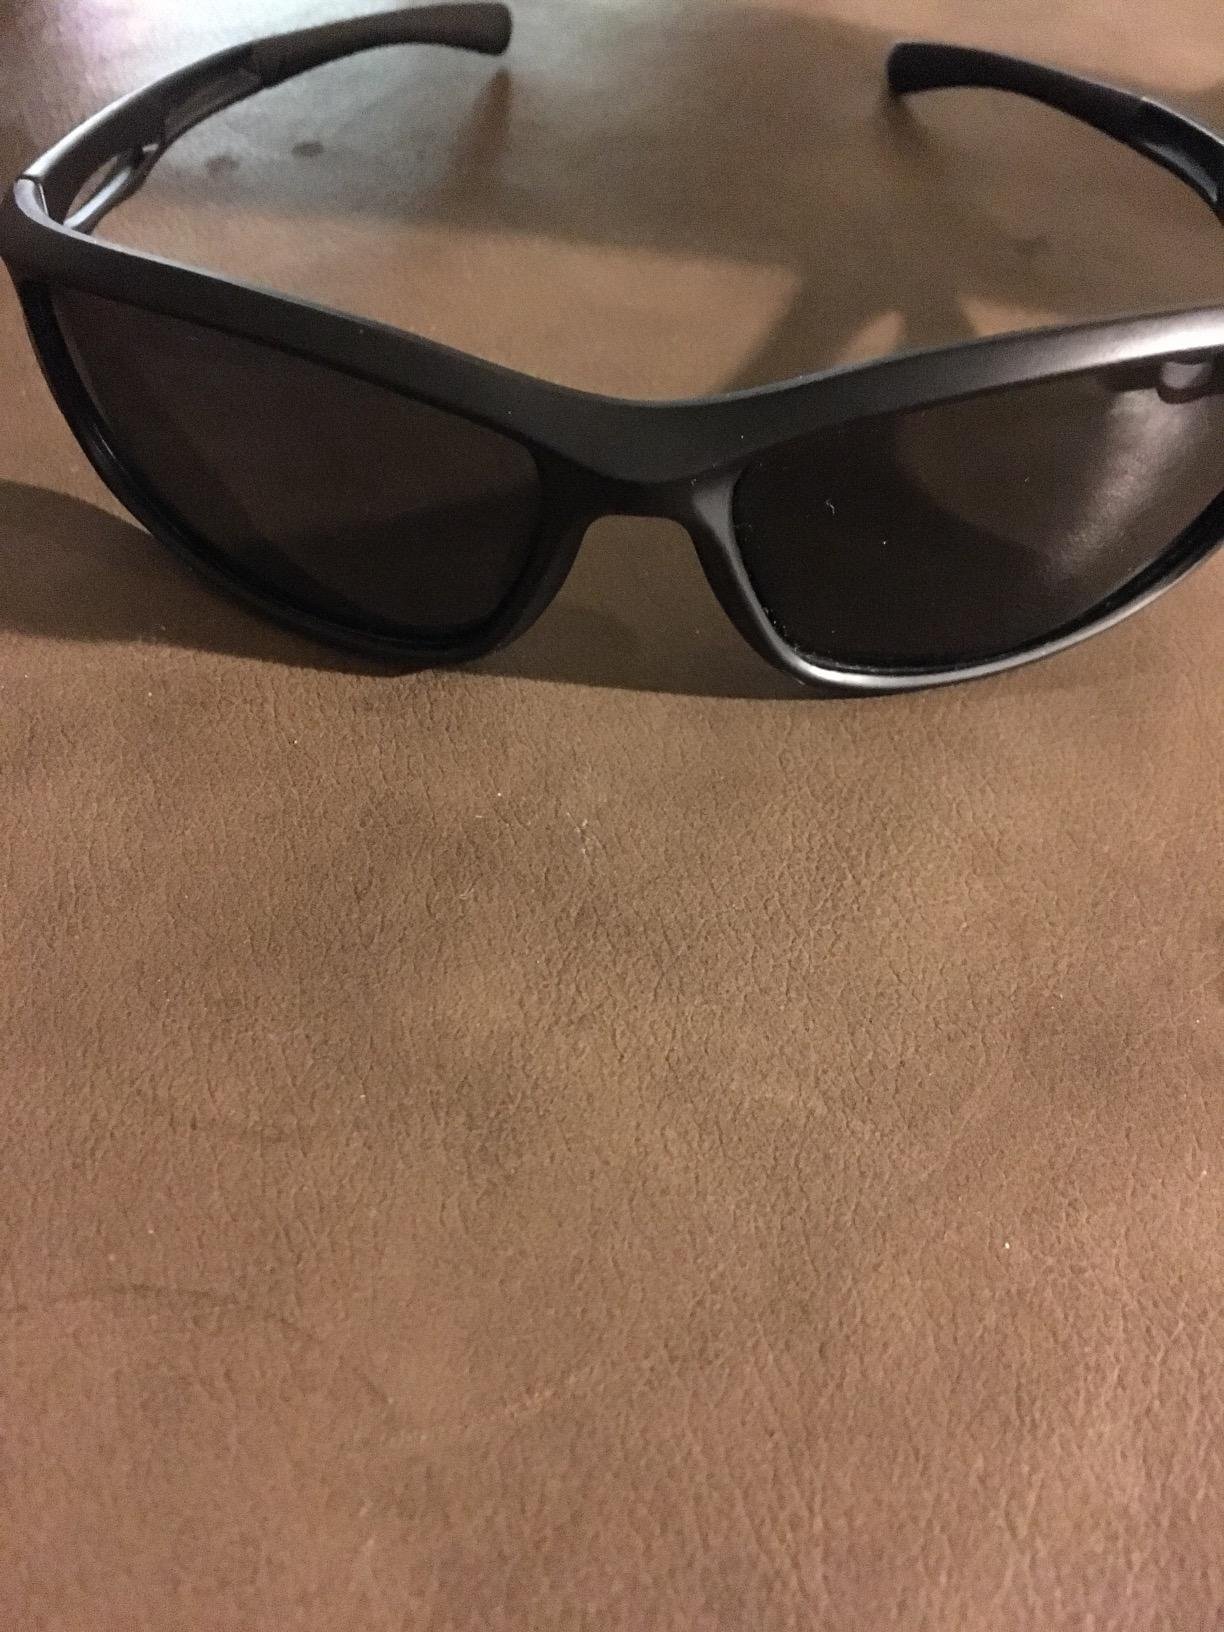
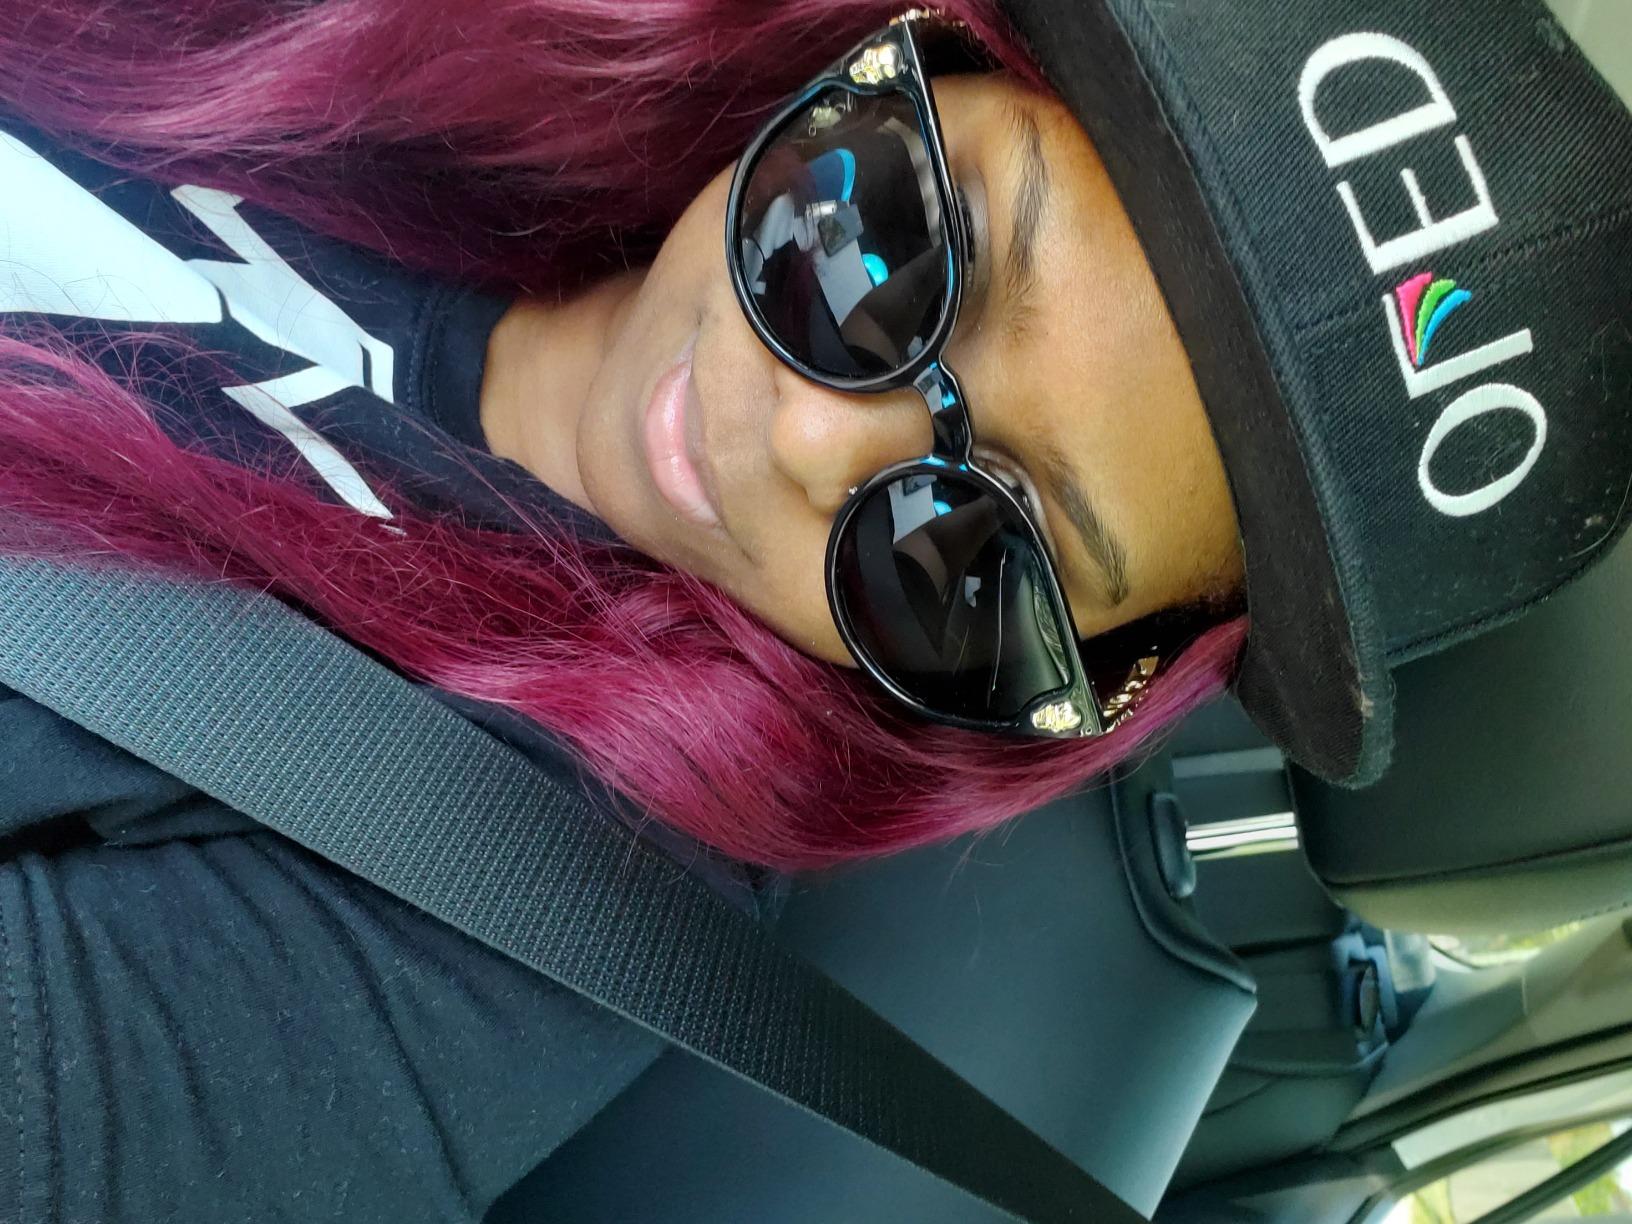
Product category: accessories_sunglasses
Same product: no